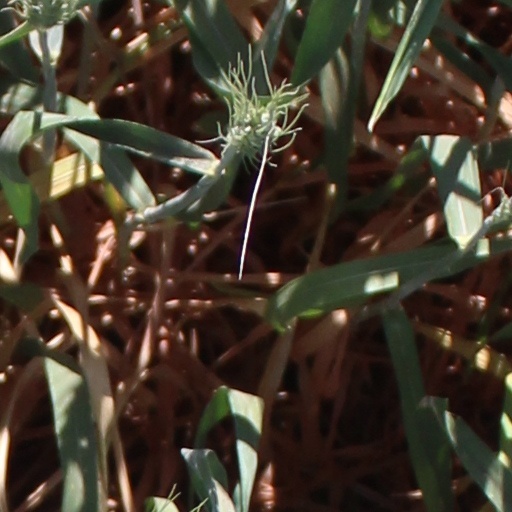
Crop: wheat